Maram people

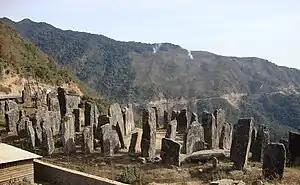
Menhirs at Willong Khullen. Willong is the second largest village of Marams, according to the 1992 figures.

Marams are mainly found in the Senapti district of Manipur. According to the 1992 figures, the Maram Khullen was the largest village of Marams, followed by Willong.